Tony Trabert

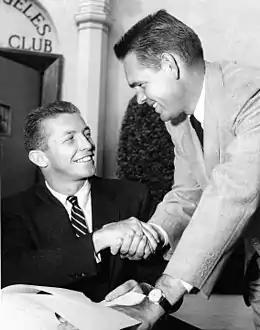
Trabert (left) with Jack Kramer in 1955

Trabert was a stand-out athlete in tennis and basketball at the University of Cincinnati, and was a member of Sigma Chi fraternity. In 1951, he won the NCAA Championship Singles title. He played doubles with Bob Mault and was coached by George Menefee, who later became the head trainer for the Los Angeles Rams. Trabert was also a starter on the Cincinnati Bearcats basketball team at the University of Cincinnati. Previously, at Walnut Hills High School in Cincinnati, he had been Ohio scholastic champion three times and played guard on the 1948 basketball team that won the District Championship.